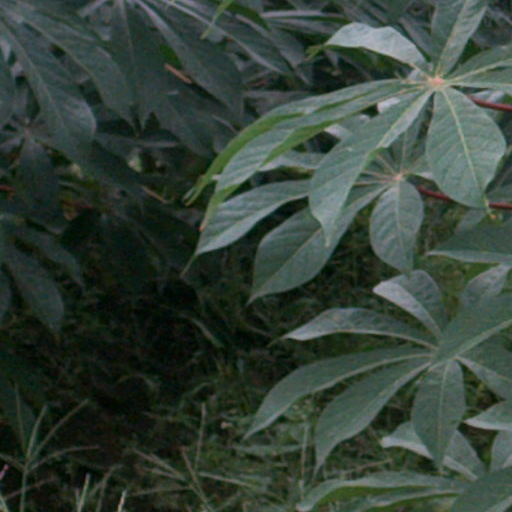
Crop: cassava